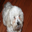
Label: dog